Fate (2001 film)

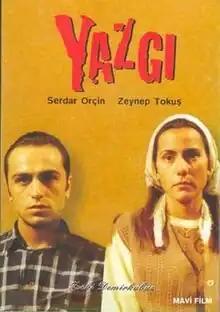

Fate is a 2001 Turkish drama film directed and screen-written by Zeki Demirkubuz based on Albert Camus' 1942 novel "L'Étranger." It was screened in the Un Certain Regard section at the 2002 Cannes Film Festival.